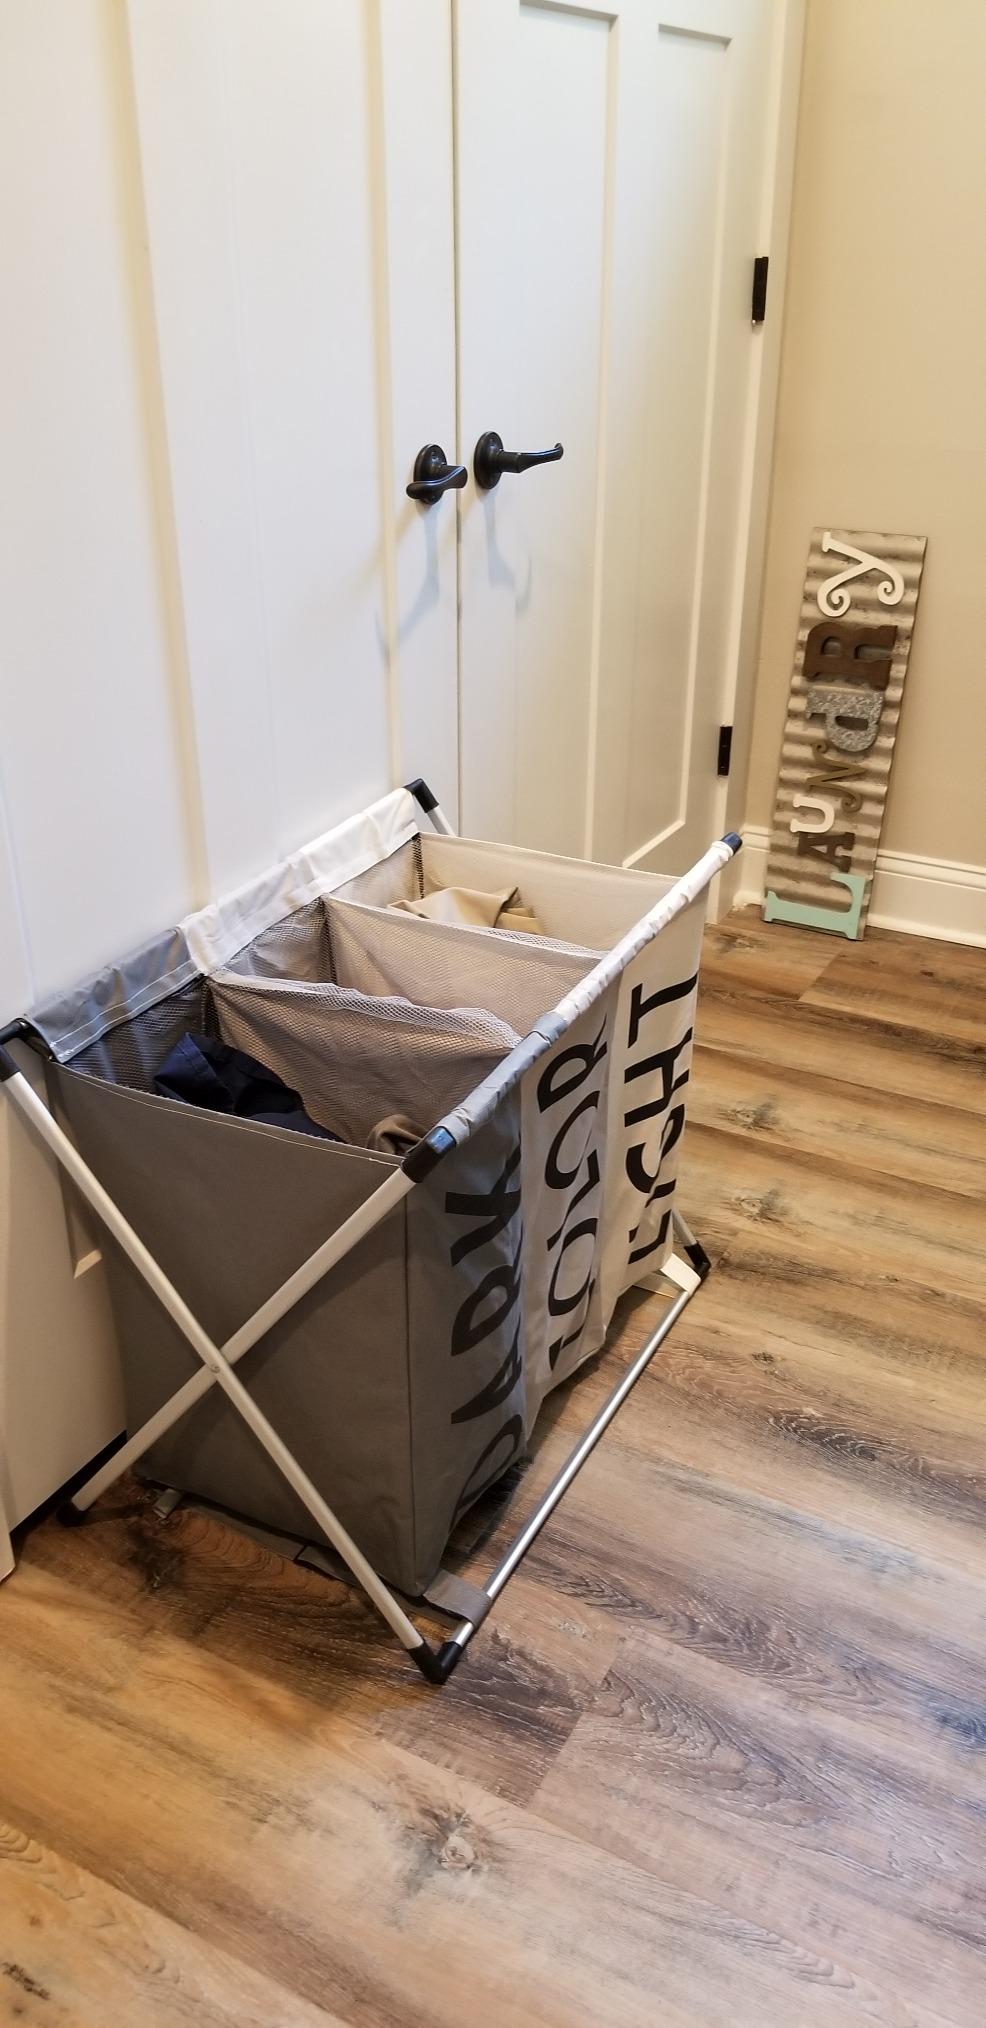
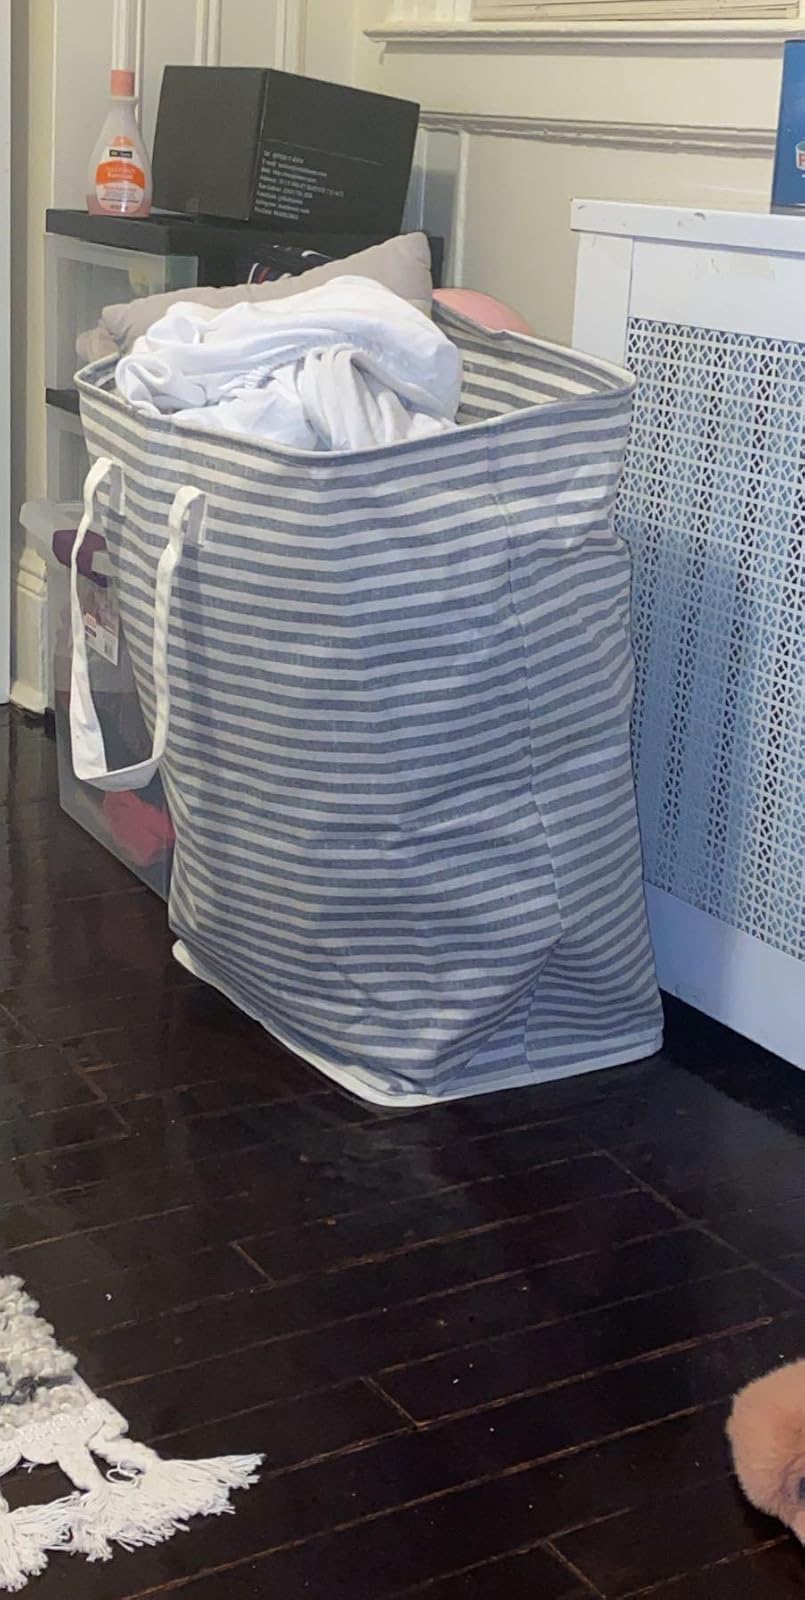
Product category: items_hamper
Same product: no